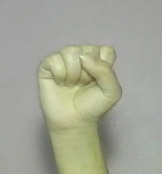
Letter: saad